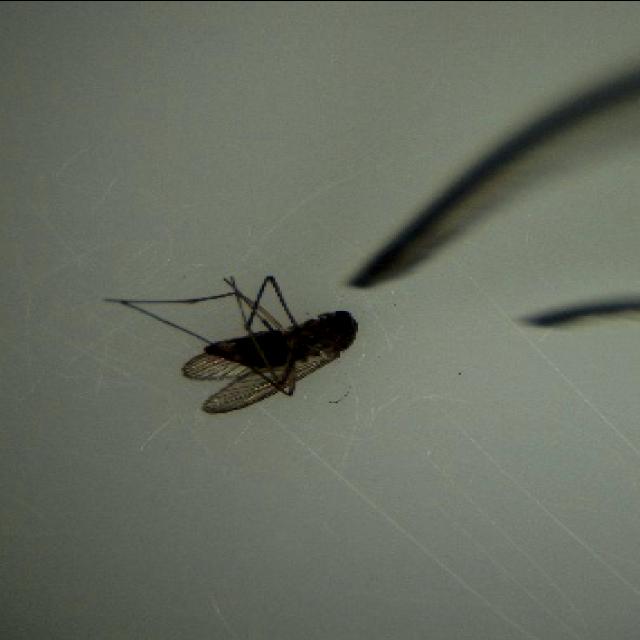
Species: culex_tritaeniorhynchus